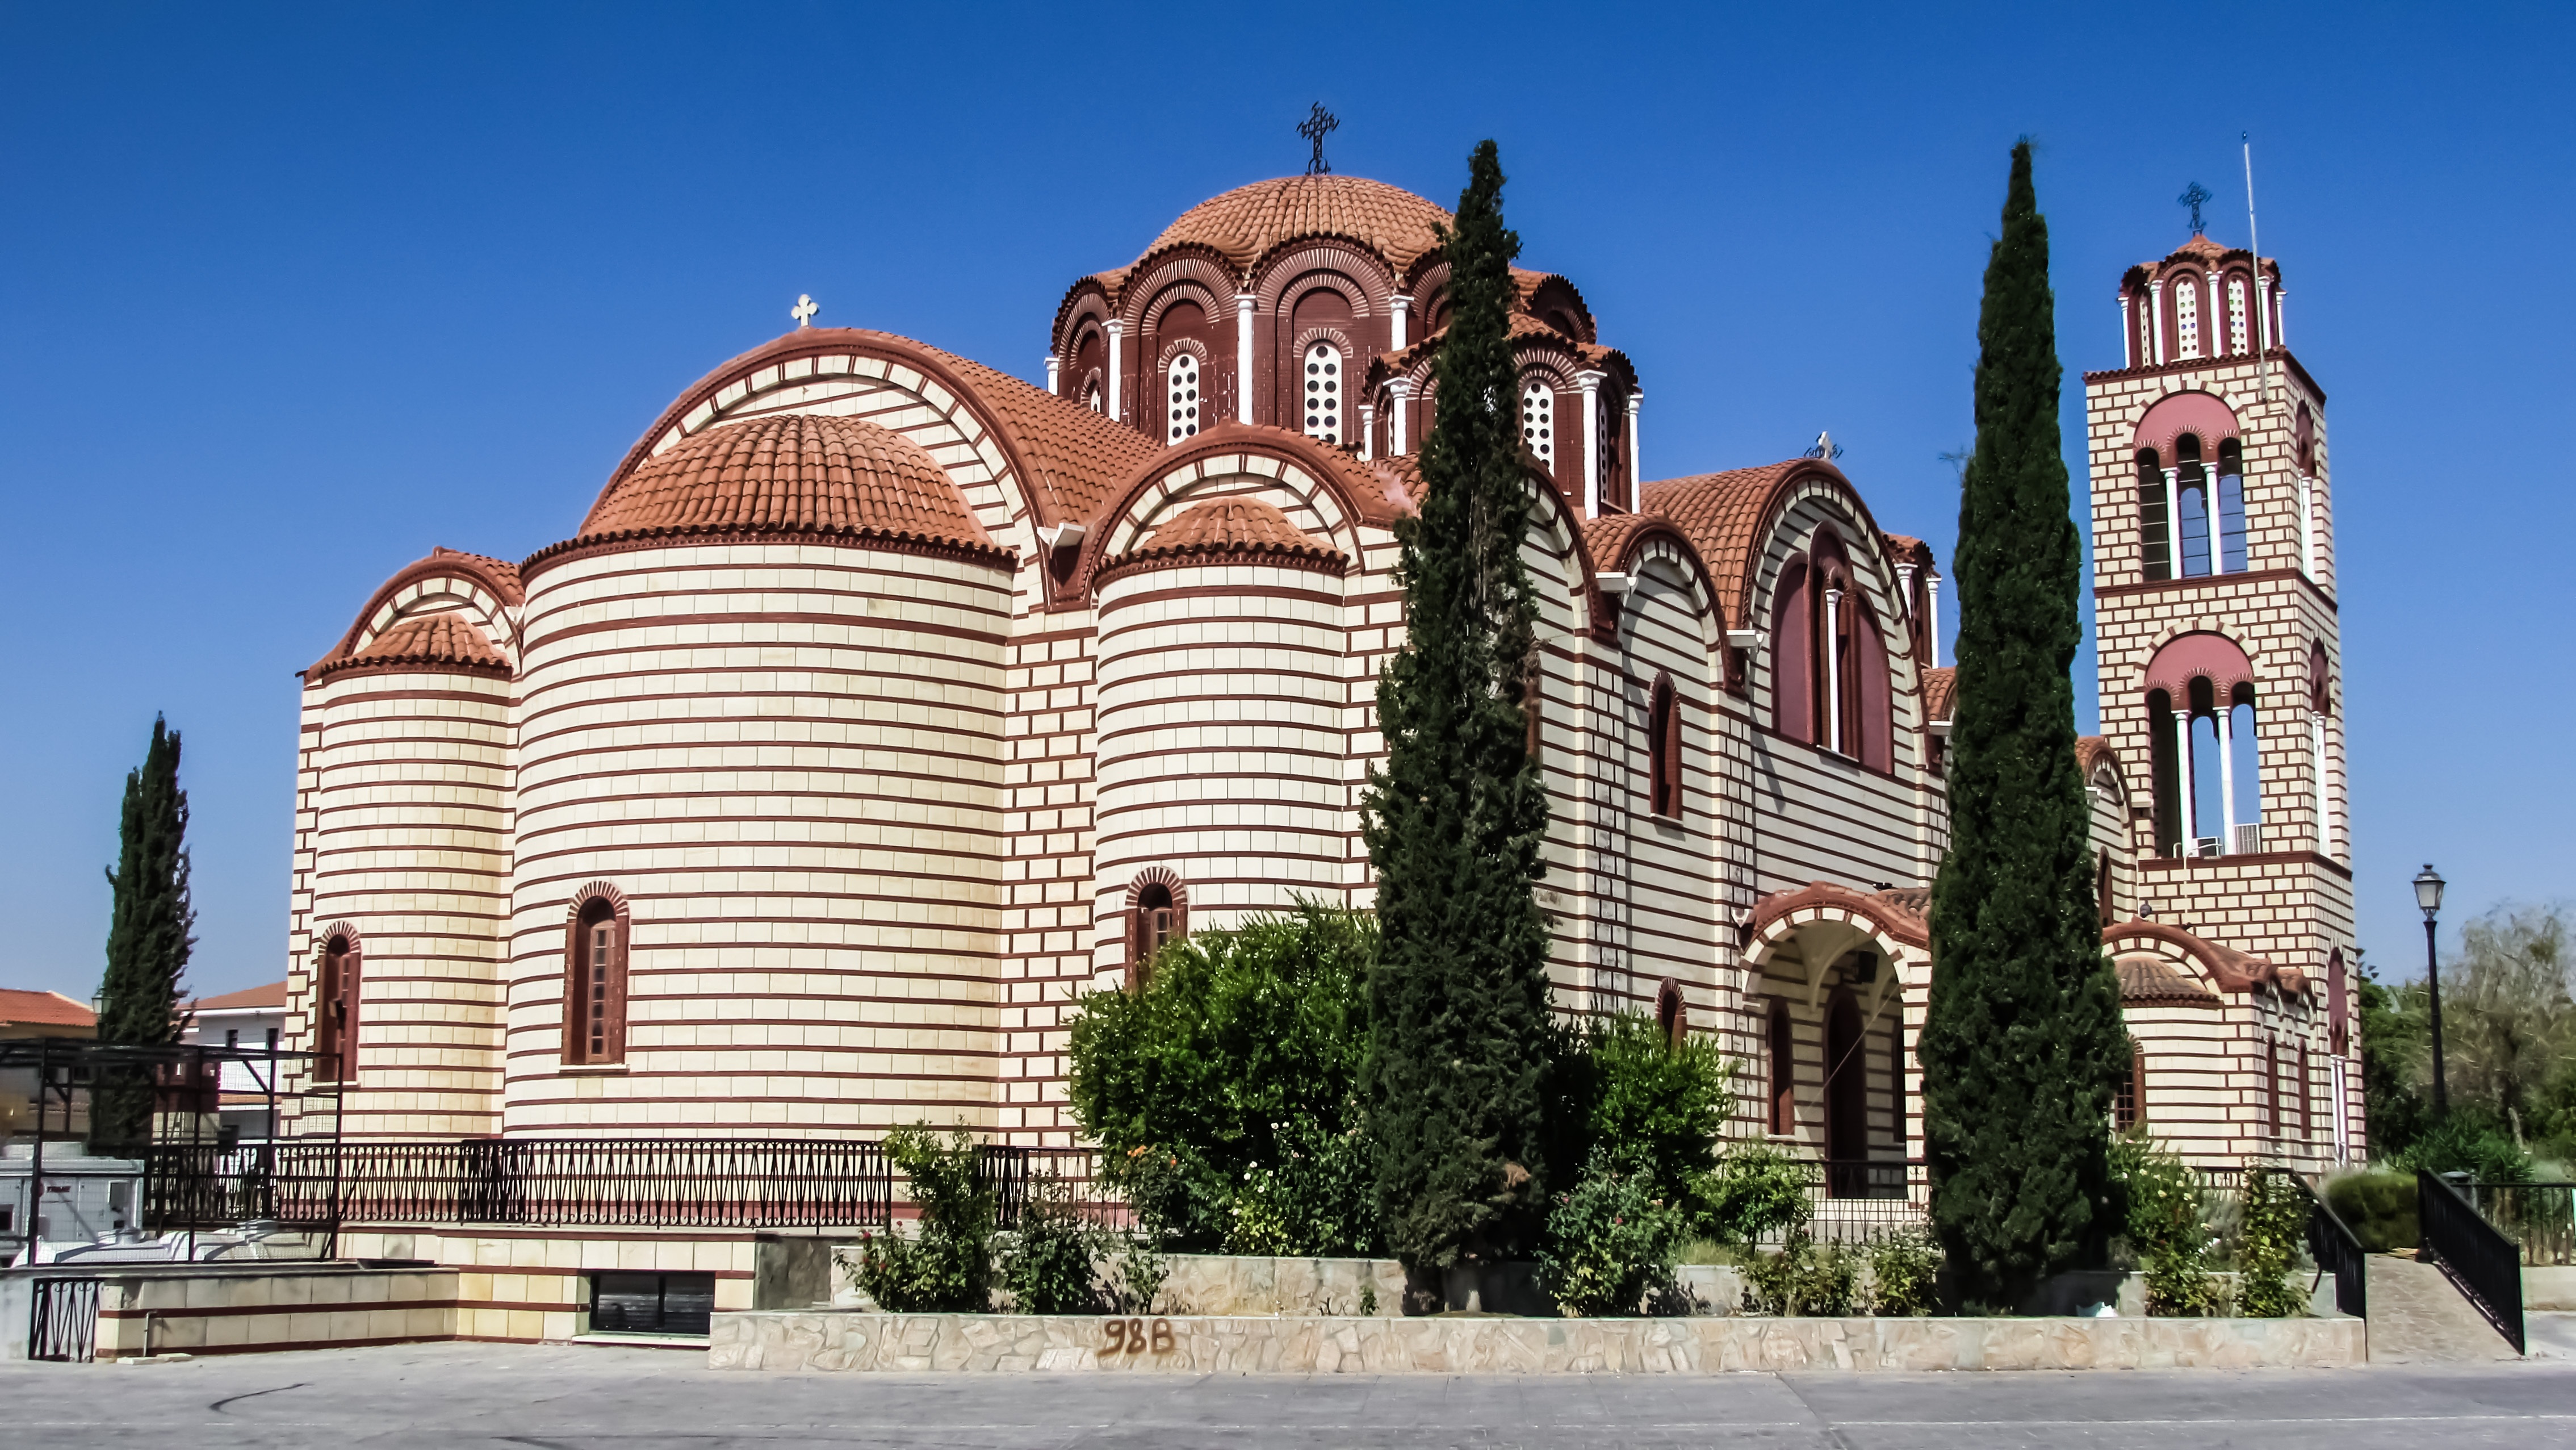
architecture, building, palace, downtown, tower, religion, landmark, facade, church, cathedral, place of worship, orthodox, estate, cyprus, aradippou, ayios fanourios